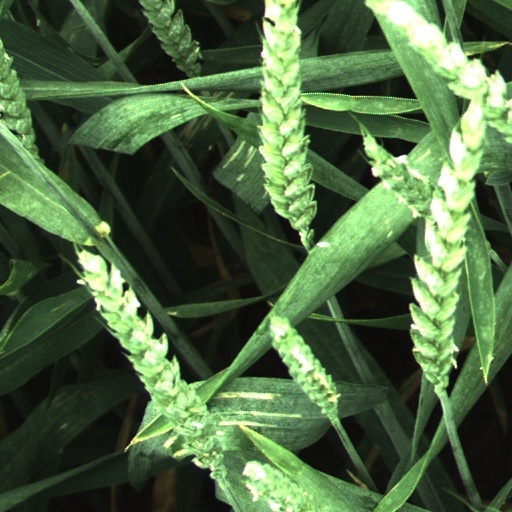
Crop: wheat